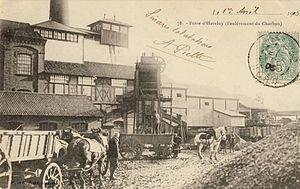
Fosse Haveluy de la Compagnie des mines d'Anzin, Haveluy, Nord, Nord-Pas-de-Calais, France.
La fosse d'Haveluy de la Compagnie des mines d'Anzin est un ancien charbonnage du Bassin minier du Nord-Pas-de-Calais, situé à Haveluy. Les travaux des deux commencent en 1866 et la fosse commence à produire en 1868. Les terrils nᵒˢ 157 et 158 sont édifiés à l'est de la fosse. Des cités sont bâties. La fosse est détruite durant la Première Guerre mondiale. Elle est reconstruite avec deux chevalements en béton armé, dont celui du puits nᵒ 1 est similaire à celui du puits nᵒ 2 de la fosse Dutemple, conservé. La fosse cesse d'extraire en août 1936. Elle doit alors ensuite servir à l'aérage.